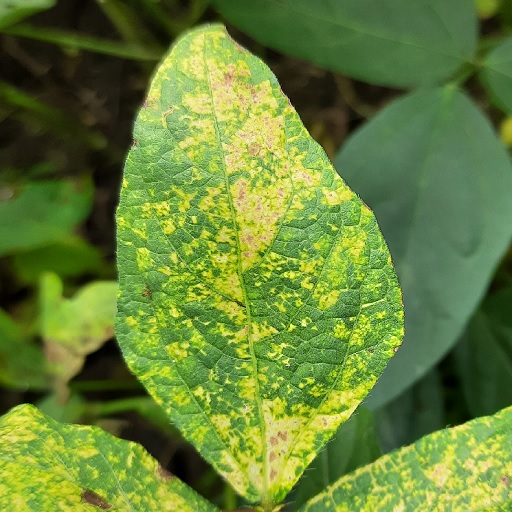
Label: Yellow Mosaic